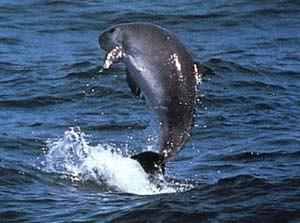
Les odontocètes, ou cétacés à dents, constituent l'un des deux micro-ordres des cétacés. Ce groupe est caractérisé par la possession de dents.
Les cétacés ou Cetacea forment un infra-ordre de mammifères aquatiques.